Premiership of Boris Johnson

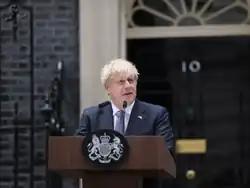
Johnson announces his resignation outside 10 Downing Street on 7 July 2022; he left office on 6 September.

Beginning in December 2021, the media reported that there had been social gatherings by the Conservative Party and UK government staff during public health restrictions due to the COVID-19 pandemic. These included an occasion in which Johnson and the spouse of the prime minister of the United Kingdom Carrie Johnson were pictured with seventeen staff members having cheese and wine in the garden of 10 Downing Street during the first COVID-19 lockdown in the United Kingdom, which the prime minister's official spokesperson later said was a "work meeting". Johnson admitted attending "socially distanced drinks" organised by Martin Reynolds, Johnson's principal private secretary, during the same lockdown. Johnson said he thought it was a "work meeting", while Dominic Cummings, who was an adviser to Johnson at the time, said that he had warned the prime minister against it. There were other events reported involving Johnson and his staff. An inquiry into the allegations was begun by the cabinet secretary Simon Case, but after it was reported that his own office had held a party in December 2020, the inquiry was passed to Sue Gray, another senior civil servant. There was negative reaction against Johnson from Conservative MPs, with some calling for him to resign. Johnson said "nobody said this was something that was against the rules" and that he took "full responsibility for what took place". Johnson, his wife Carrie, and Chancellor of the Exchequer Rishi Sunak all received fixed penalty notices from the police.